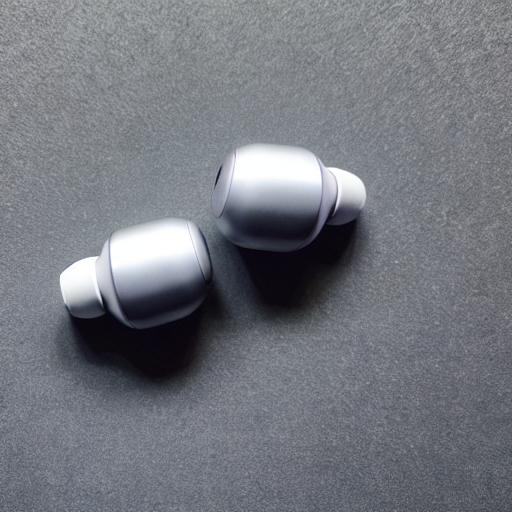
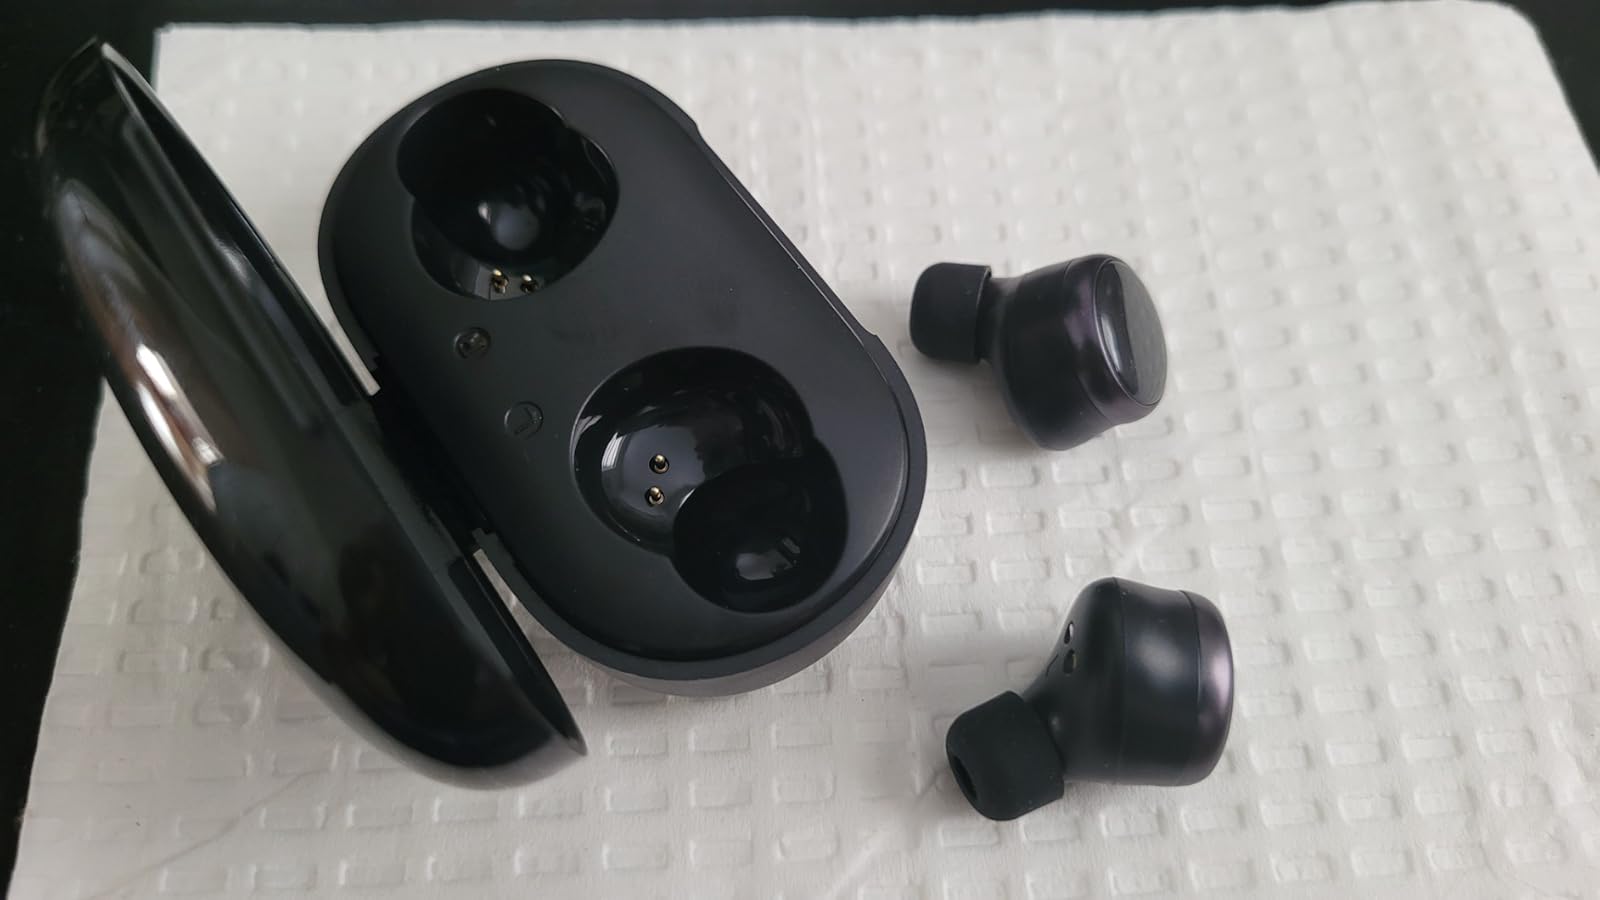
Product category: earbuds
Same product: no